2033 (film)

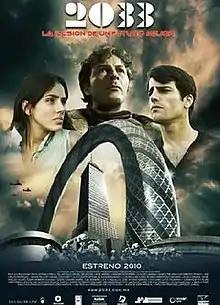

2033 also billed as 2033: Future Apocalypse (in Spanish as 2033: La Ilusion de un Futuro Mejor) is a Mexican film that premiered on 24 September 2009 at the Fantastisk Film Festival Lund, Sweden). The film is directed by Francisco Laresgoiti, at his directorial debut. Regarding the title, Laresgotiti said that he "initially call it VCR 2026, (Viva Cristo Rey 2026), the motto of the Cristeros, as this would define the ideology of the tape, but decided to use 2033 as this will be the two thousandth anniversary the death of Jesus Christ." The film was intended to be a trilogy, but the two sequels had not been written as of 2008.